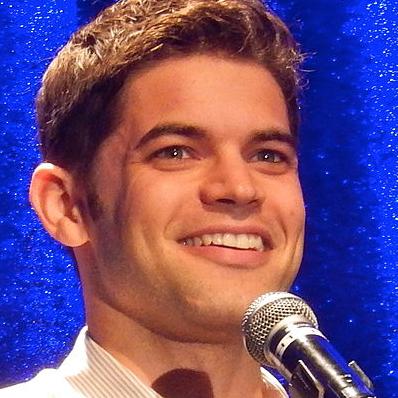
Age: 28